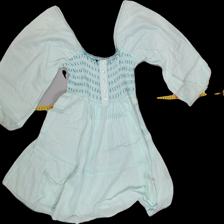
View: front
Type: Tunic
Category: Ladies
Brand: Not Applicable
Colors: Green
Material: 100% cotton
Cut: Long
Size: 36
Season: All
Trend: No trend
Stains: Yes
Damage: 0
Price range: <50
Recommended usage: Export